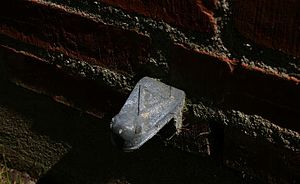
Fikspunkt
Nyopsat højdefikspunkt i Beder.
Et højdefikspunkt er et fast og stabilt punkt i terrænet, som er markeret ved et indstøbt anker, der bærer Kort- og Matrikelstyrelsens mærke. Mærket kan være trekantet som på billedet, man der kan også være andre typer, fra 2011 anvendes en krone sammen med bogstaverne KMS. Koten på toppen af fikspunktet opmåles præcist og noteres på listen over samtlige danske punkter. Tabellen og punkterne kan skaffes hos KMS, og de bruges ved lokale opmålingsopgaver, nivellementer osv.